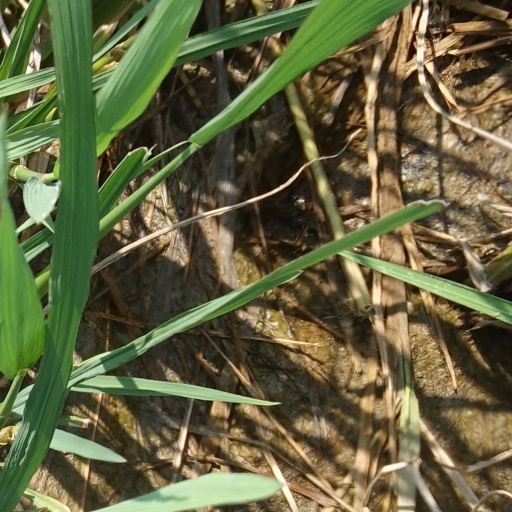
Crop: rice